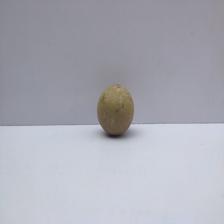
Size: Small